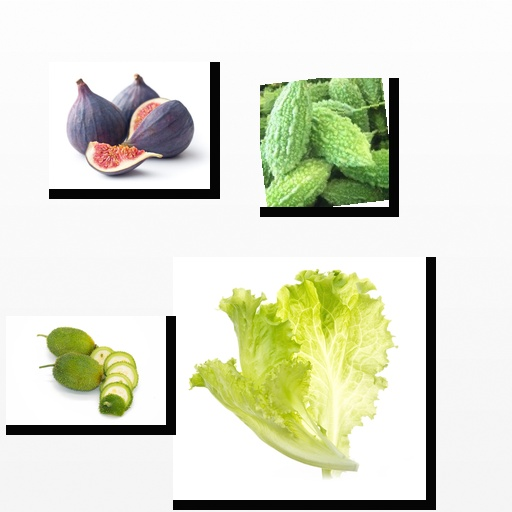
Food items: fig, bitter_gourd, lettuce, spiny_gourd